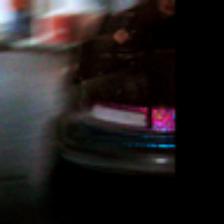
Label: NonHuman